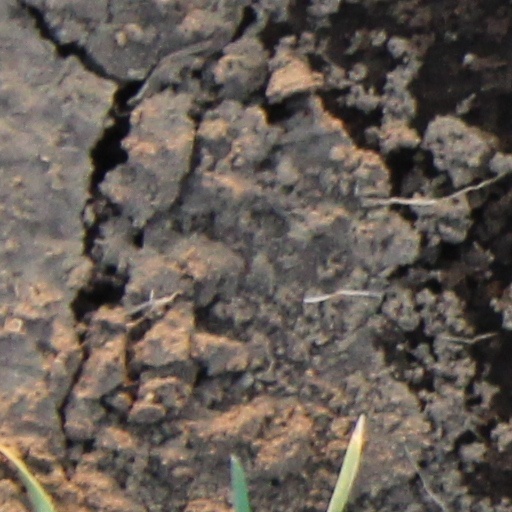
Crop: wheat